List of awards and nominations received by Song Kang-ho

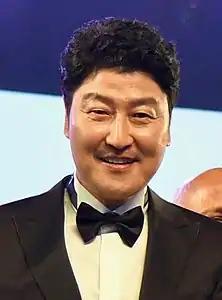
Song in 2016

Song Kang-ho (born January 17, 1967) is a South Korean actor. He's widely considered one of the most influential figures in Korean cinema, having starred in a diverse range of critically acclaimed films. In 2020, "The New York Times" named him one of the greatest actors of the 21st century. He's been recognized four times as Gallup Korea's Film Actor of the Year four times (2013, 2017, 2019 and 2020).